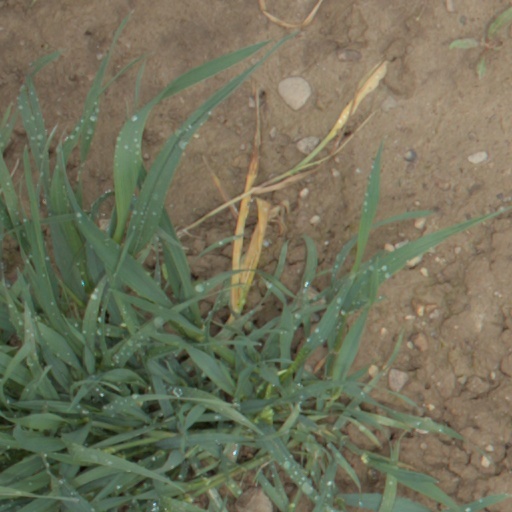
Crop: wheat